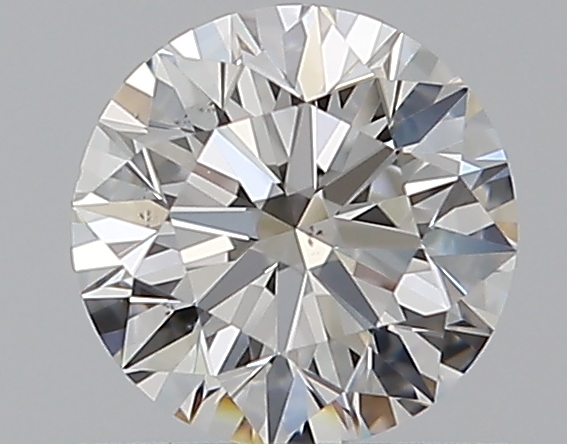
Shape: round
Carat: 0.5
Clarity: VS2
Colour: G
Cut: EX
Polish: EX
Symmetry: EX
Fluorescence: N
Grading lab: GIA
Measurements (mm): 5.03 x 5.06 x 3.17